Frosty Returns

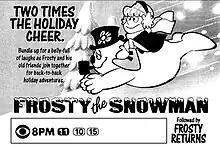
An original advertisement for the special coupled with the 1969 "Frosty the Snowman", as is commonplace though the two shorts were produced by different studios.

Contrary to its title and consistent pairing with the 1969 "Frosty the Snowman" special, the two were produced by different companies (Rankin/Bass produced the original, while this special was made by Lorne Michaels' Broadway Video, with help from longtime "Peanuts" director Bill Melendez, for CBS), and "Frosty Returns" makes no effort to establish itself in the 1969 special's fictional universe, using different characters, setting and voice actors. Because of Michaels' involvement, most of the cast consisted of sketch comedians from Michaels's other shows; Andrea Martin had starred in "The Hart and Lorne Terrific Hour", while Jan Hooks and Brian Doyle-Murray were cast members on "Saturday Night Live" (a show where John Goodman had made frequent guest appearances). Since Broadway Video produced this special and owned the 1969 original prior to Golden Books' acquisition of the Videocraft International catalog in 1996, "Frosty Returns" followed the CBS showings of the original and is coupled with the original on most DVD releases; it was not included in the package sold to Freeform's 25 Days of Christmas cable telecasts, nor the package sold to AMC's Best Christmas Ever.